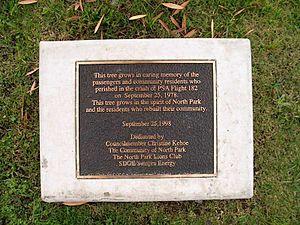
La collision aérienne de San Diego a eu lieu le 25 septembre 1978 entre un avion léger Cessna 172 et un Boeing 727-200 de la compagnie Pacific Southwest Airlines assurant le vol PSA 182 de Los Angeles à San Diego. Il s'agit de la pire catastrophe aérienne de l'État de Californie, mais aussi de l'une des plus meurtrières des États-Unis.